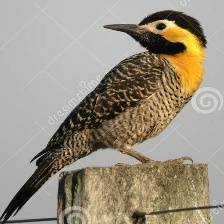
Species: CAMPO FLICKER
Scientific name: COLAPTES CAMPESTRIS